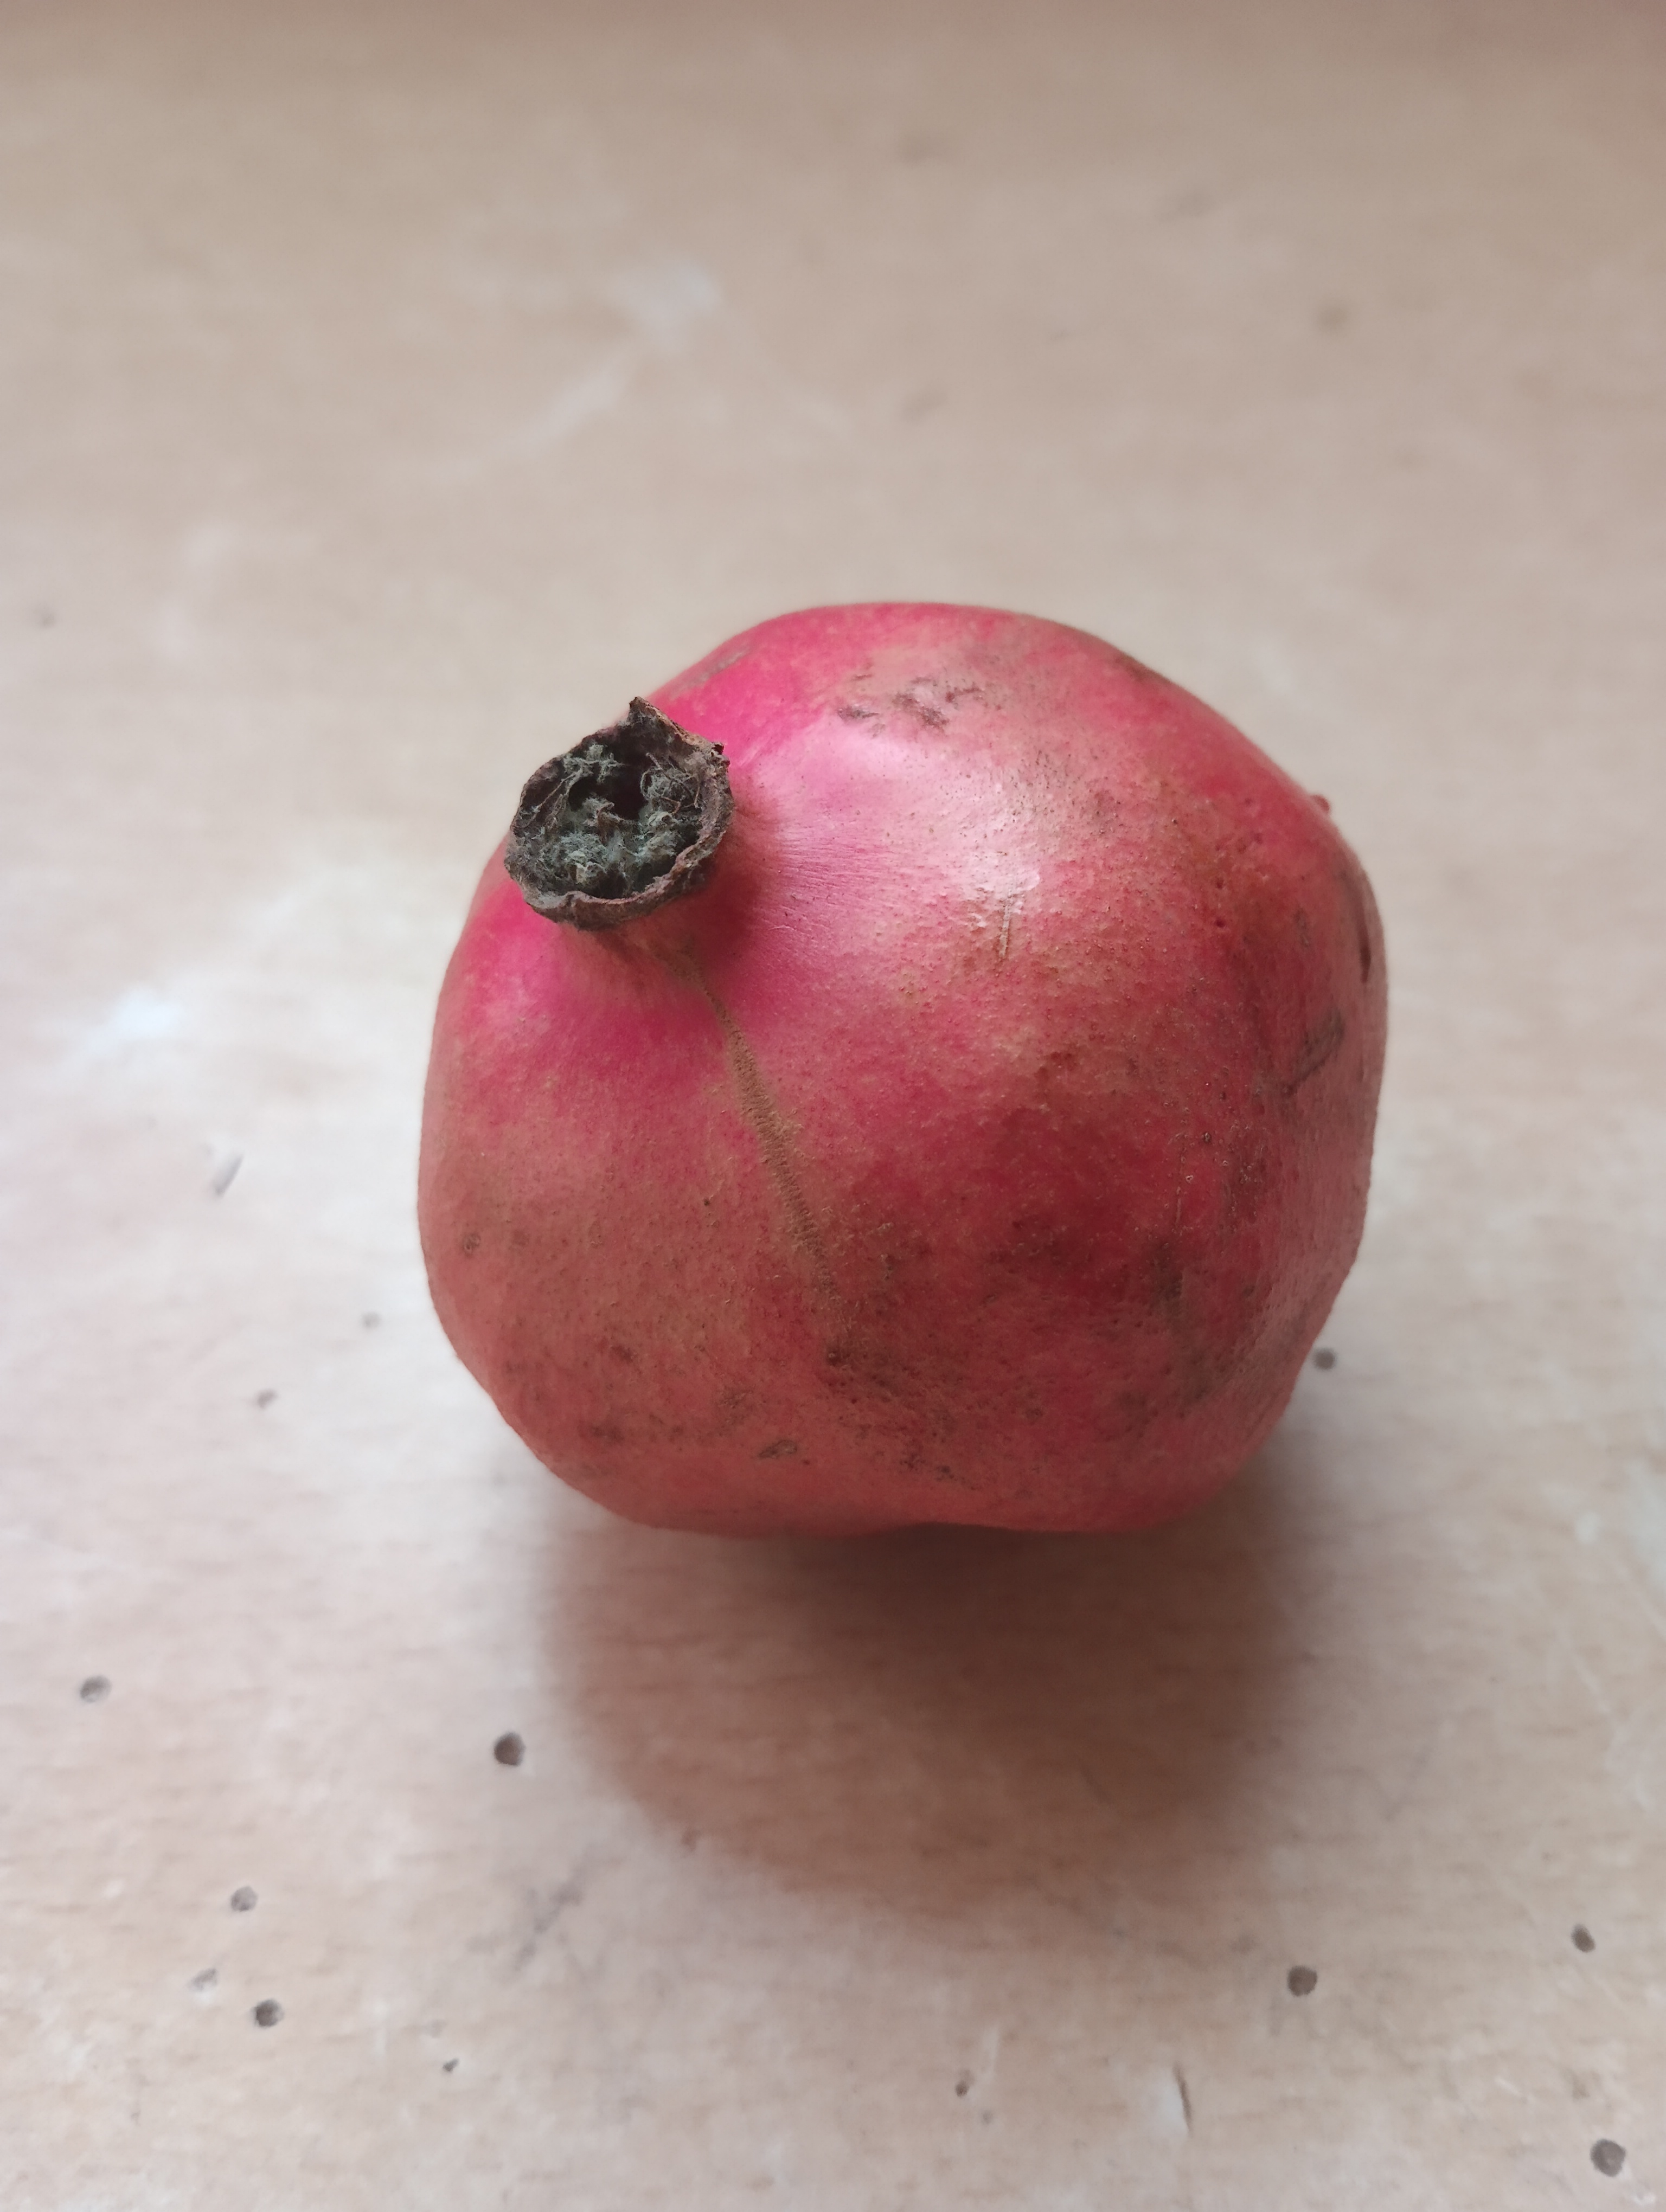
Label: Minor Defect